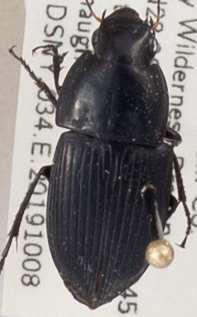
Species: Anisodactylus haplomus
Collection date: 2019-10-08
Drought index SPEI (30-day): -2.09
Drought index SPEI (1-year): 0.184
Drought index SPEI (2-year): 0.8